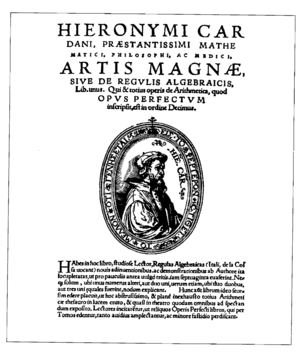
Page de couverture du livre Arsmagna de Jérôme Cardan datant de 1545. Le livre est maintenant dans le domaine publique. Licensing Jean-Luc W 22 septembre 2006 à 19:42 (CEST)
En mathématiques et plus précisément en algèbre, la théorie de Galois est l'étude des extensions de corps commutatifs, par le biais d'une correspondance avec des groupes de transformations sur ces extensions, les groupes de Galois. Cette méthode féconde, qui constitue l'exemple historique, a essaimé dans bien d'autres branches des mathématiques, avec par exemple la théorie de Galois différentielle, ou la théorie de Galois des revêtements.